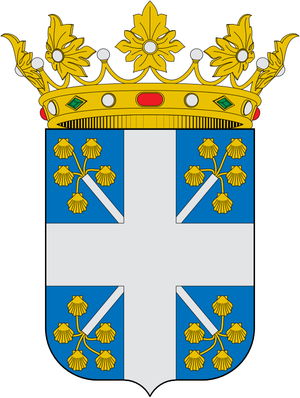
Cortes y Graena est une commune de la communauté autonome d'Andalousie, dans la province de Grenade, en Espagne.